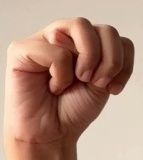
ASL sign: M